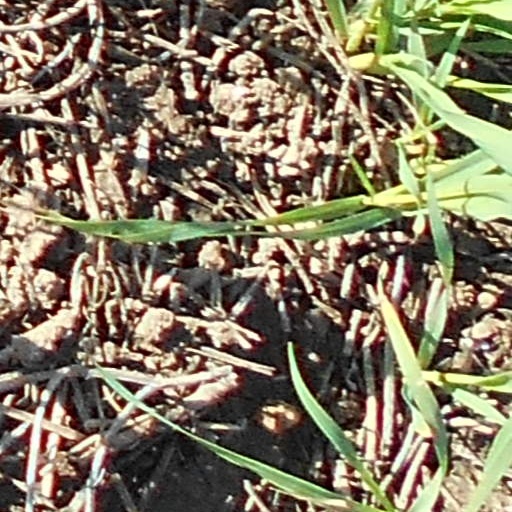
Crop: wheat